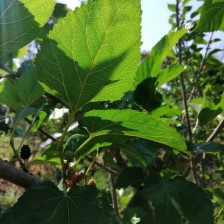
Variety: Buriram60